Black Gold (TV series)

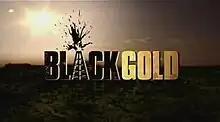
Season 1 title card

Black Gold is a reality-documentary television series that chronicles three oil drilling rigs in Andrews County, Texas, 30 miles northwest of Odessa. It was partly produced by Thom Beers, creator of "Deadliest Catch" and "Ice Road Truckers". The "Black Gold" theme song was sung by country music star Trace Adkins. The title "Black Gold" comes from a slang term for oil.